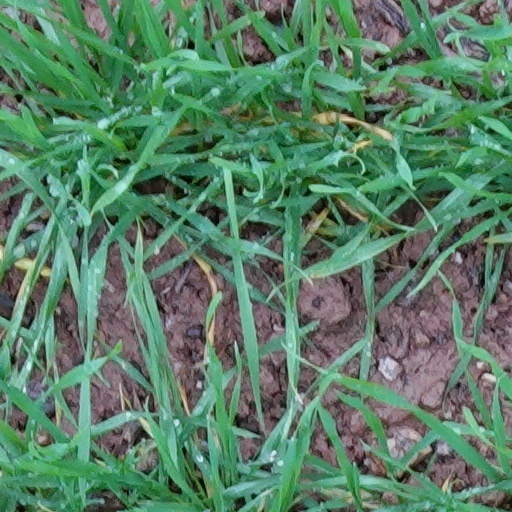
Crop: wheat